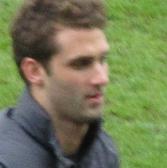
Age: 25